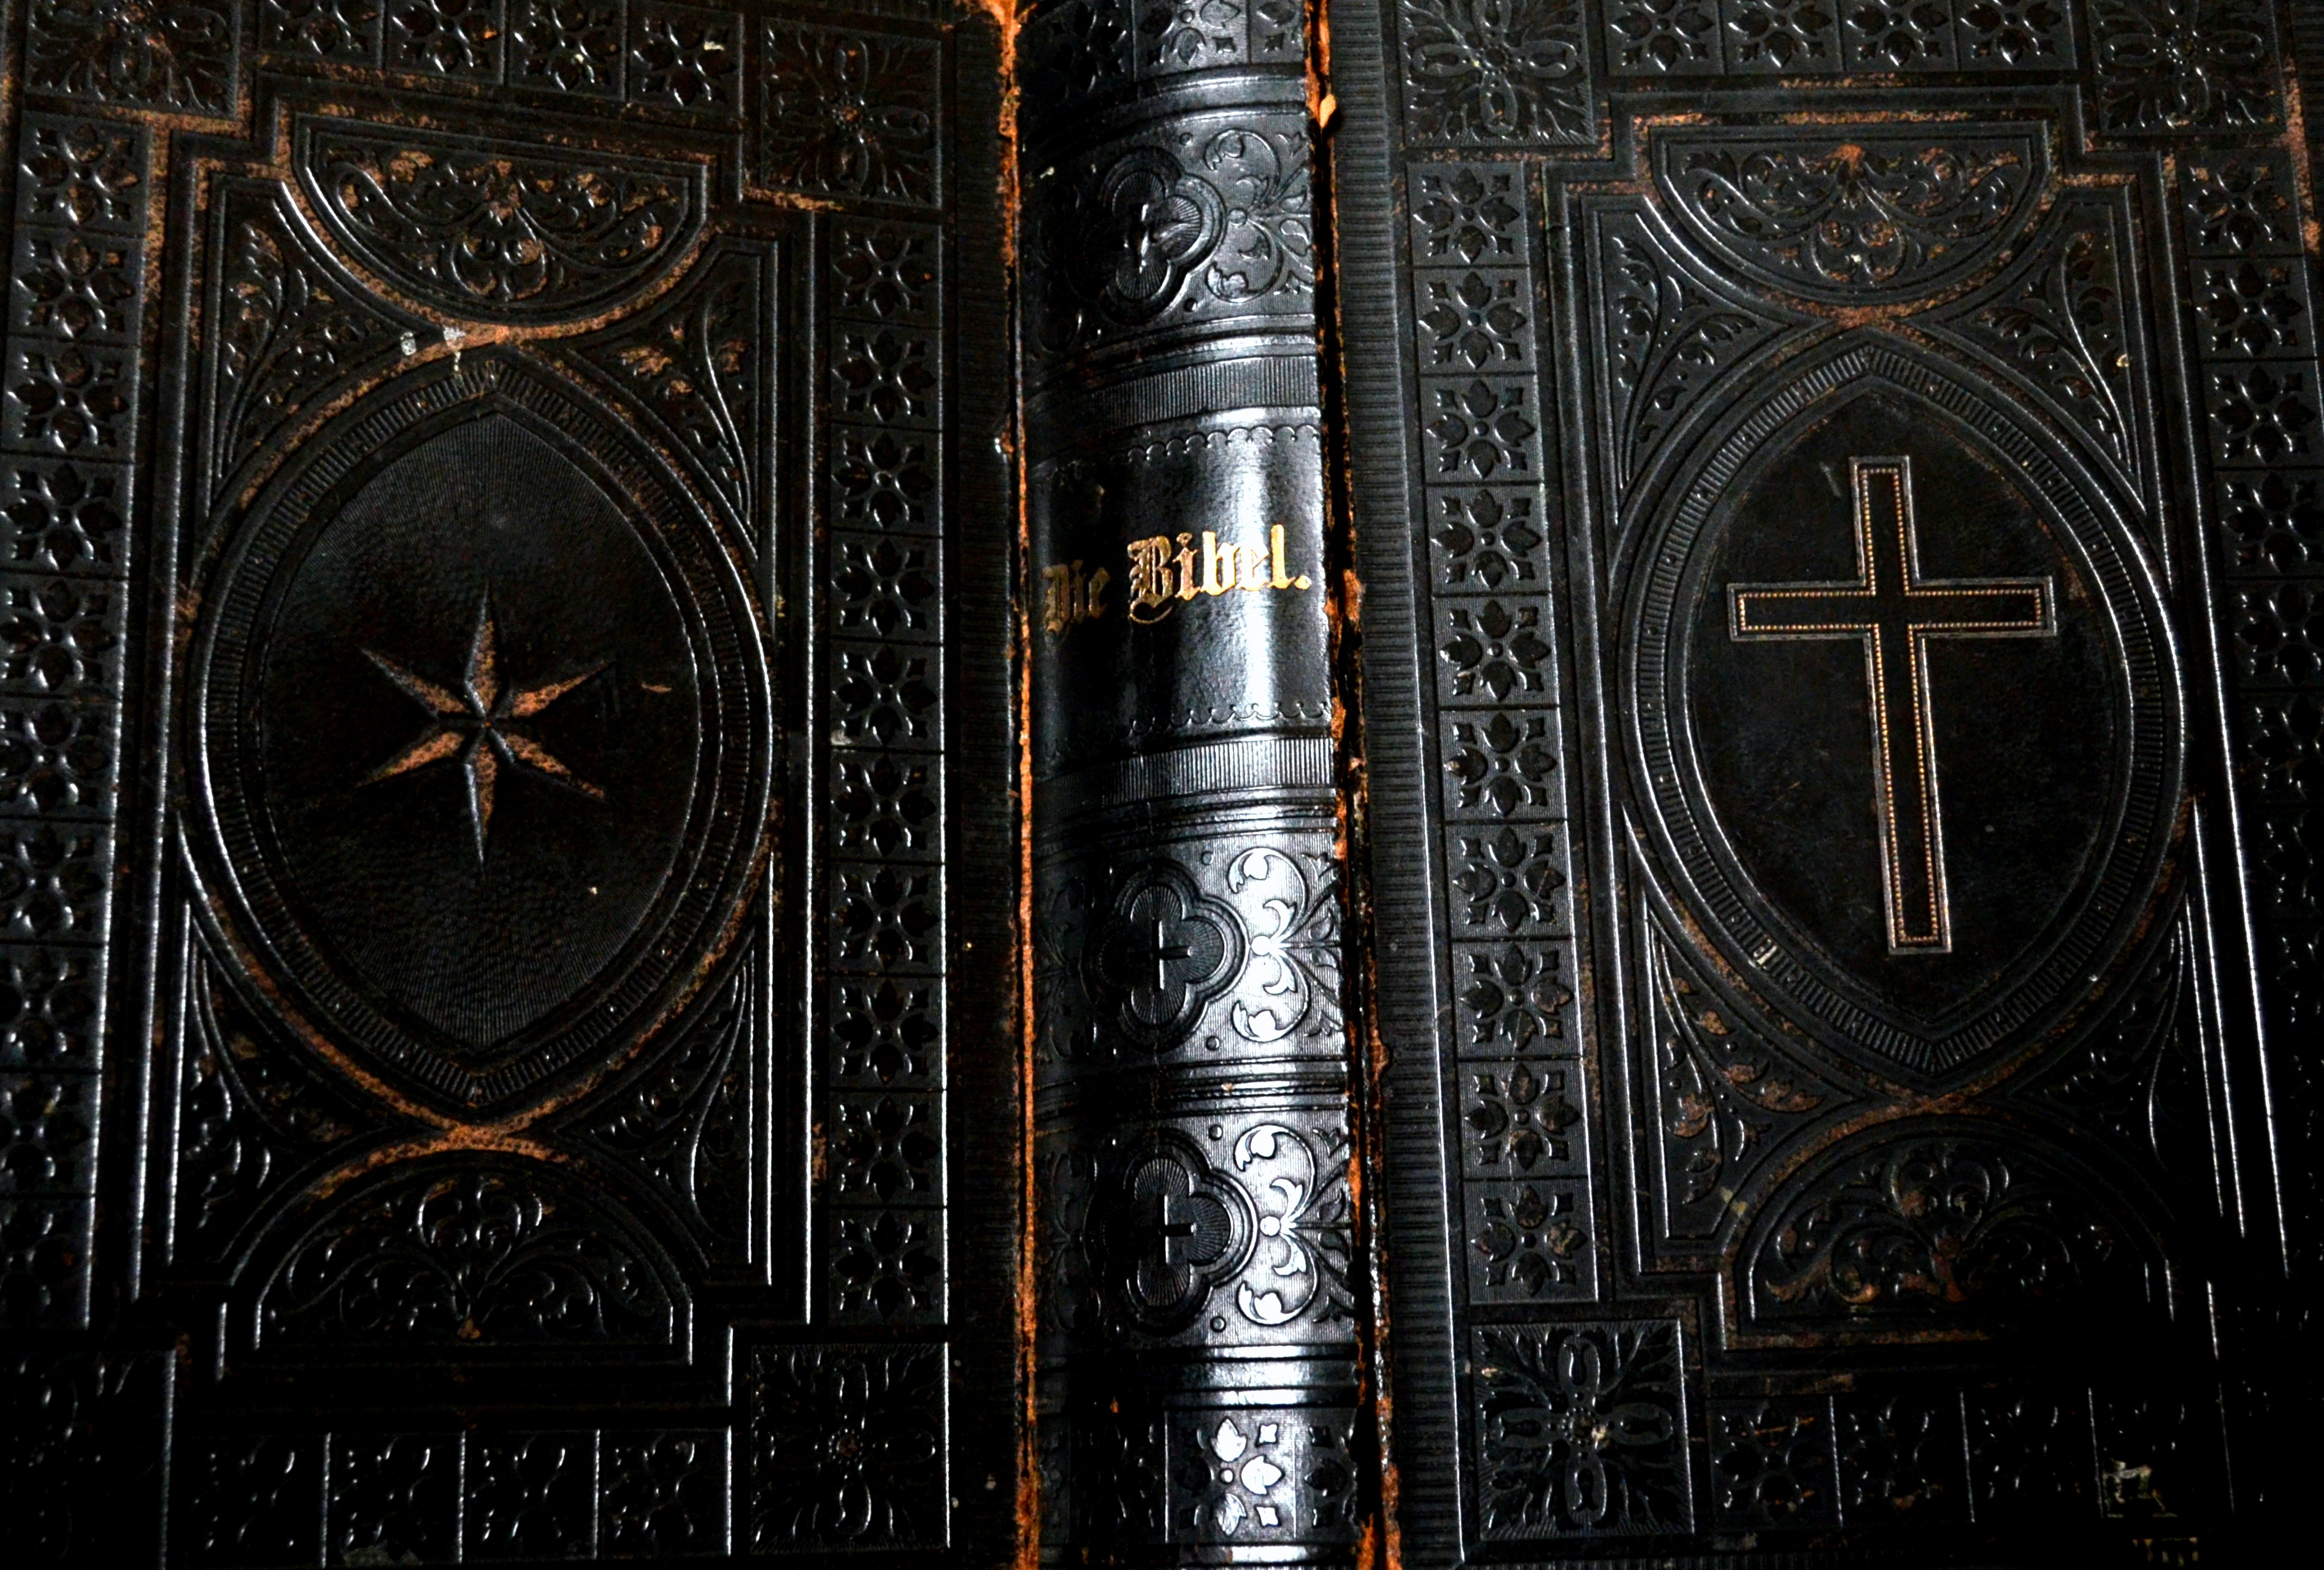
book, religion, darkness, church, cross, bible, faith, symmetry, carving, screenshot, god's words, holy scripture, antiquariat